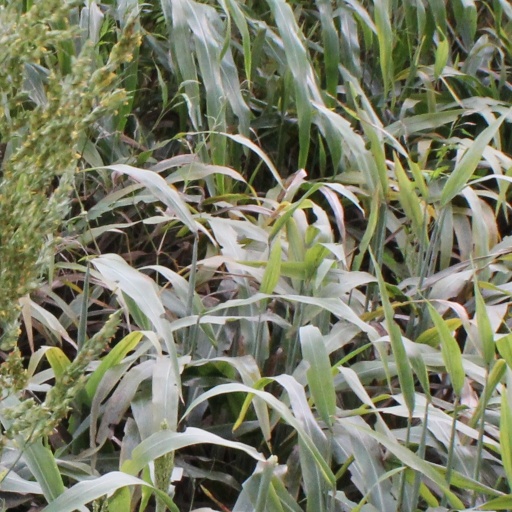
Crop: sorghum